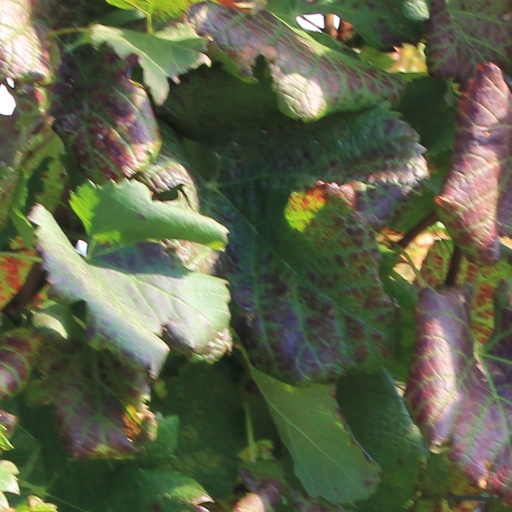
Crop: grape